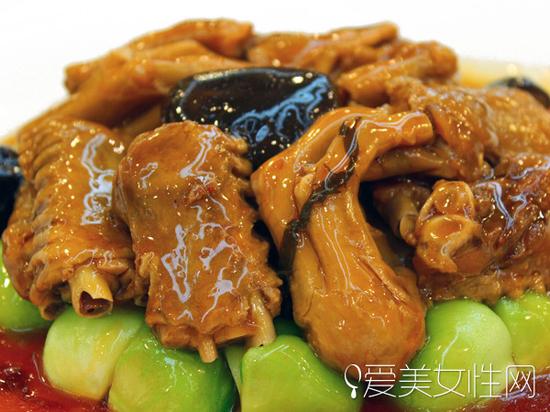
Label: trash